Mariachi

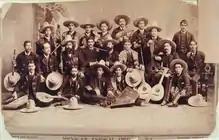
The Orquestra Típica Mexicana led by Carlo Curti in Columbus, Ohio, 1885

The distinction of mariachi from the older son jalisciense occurred slowly sometime during the 19th century. The music originated in the center-west of Mexico. Most claims for its origin lie in the state of Jalisco but neighboring states of Colima, Nayarit, and Michoacán have also claimed it. However, by the late 19th century, the music was firmly centered in Jalisco. Most legends put the origin of the modern mariachi in the town of Cocula, Jalisco.